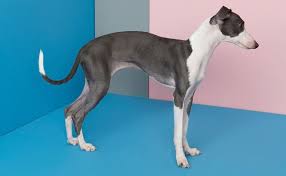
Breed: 238-n000099-Italian_greyhound